Sudetenland

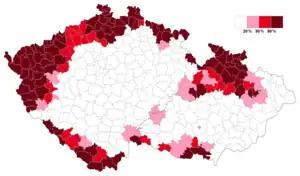
The native German-speaking regions in 1930, within the borders of the current Czech Republic, which in the interwar period were referred to as the Sudetenland

The Sudetenland (Czech and ) is a German name for the northern, southern, and western areas of former Czechoslovakia which were inhabited primarily by Sudeten Germans. These German speakers had predominated in the border districts of Bohemia, Moravia, and Czech Silesia since the Middle Ages.